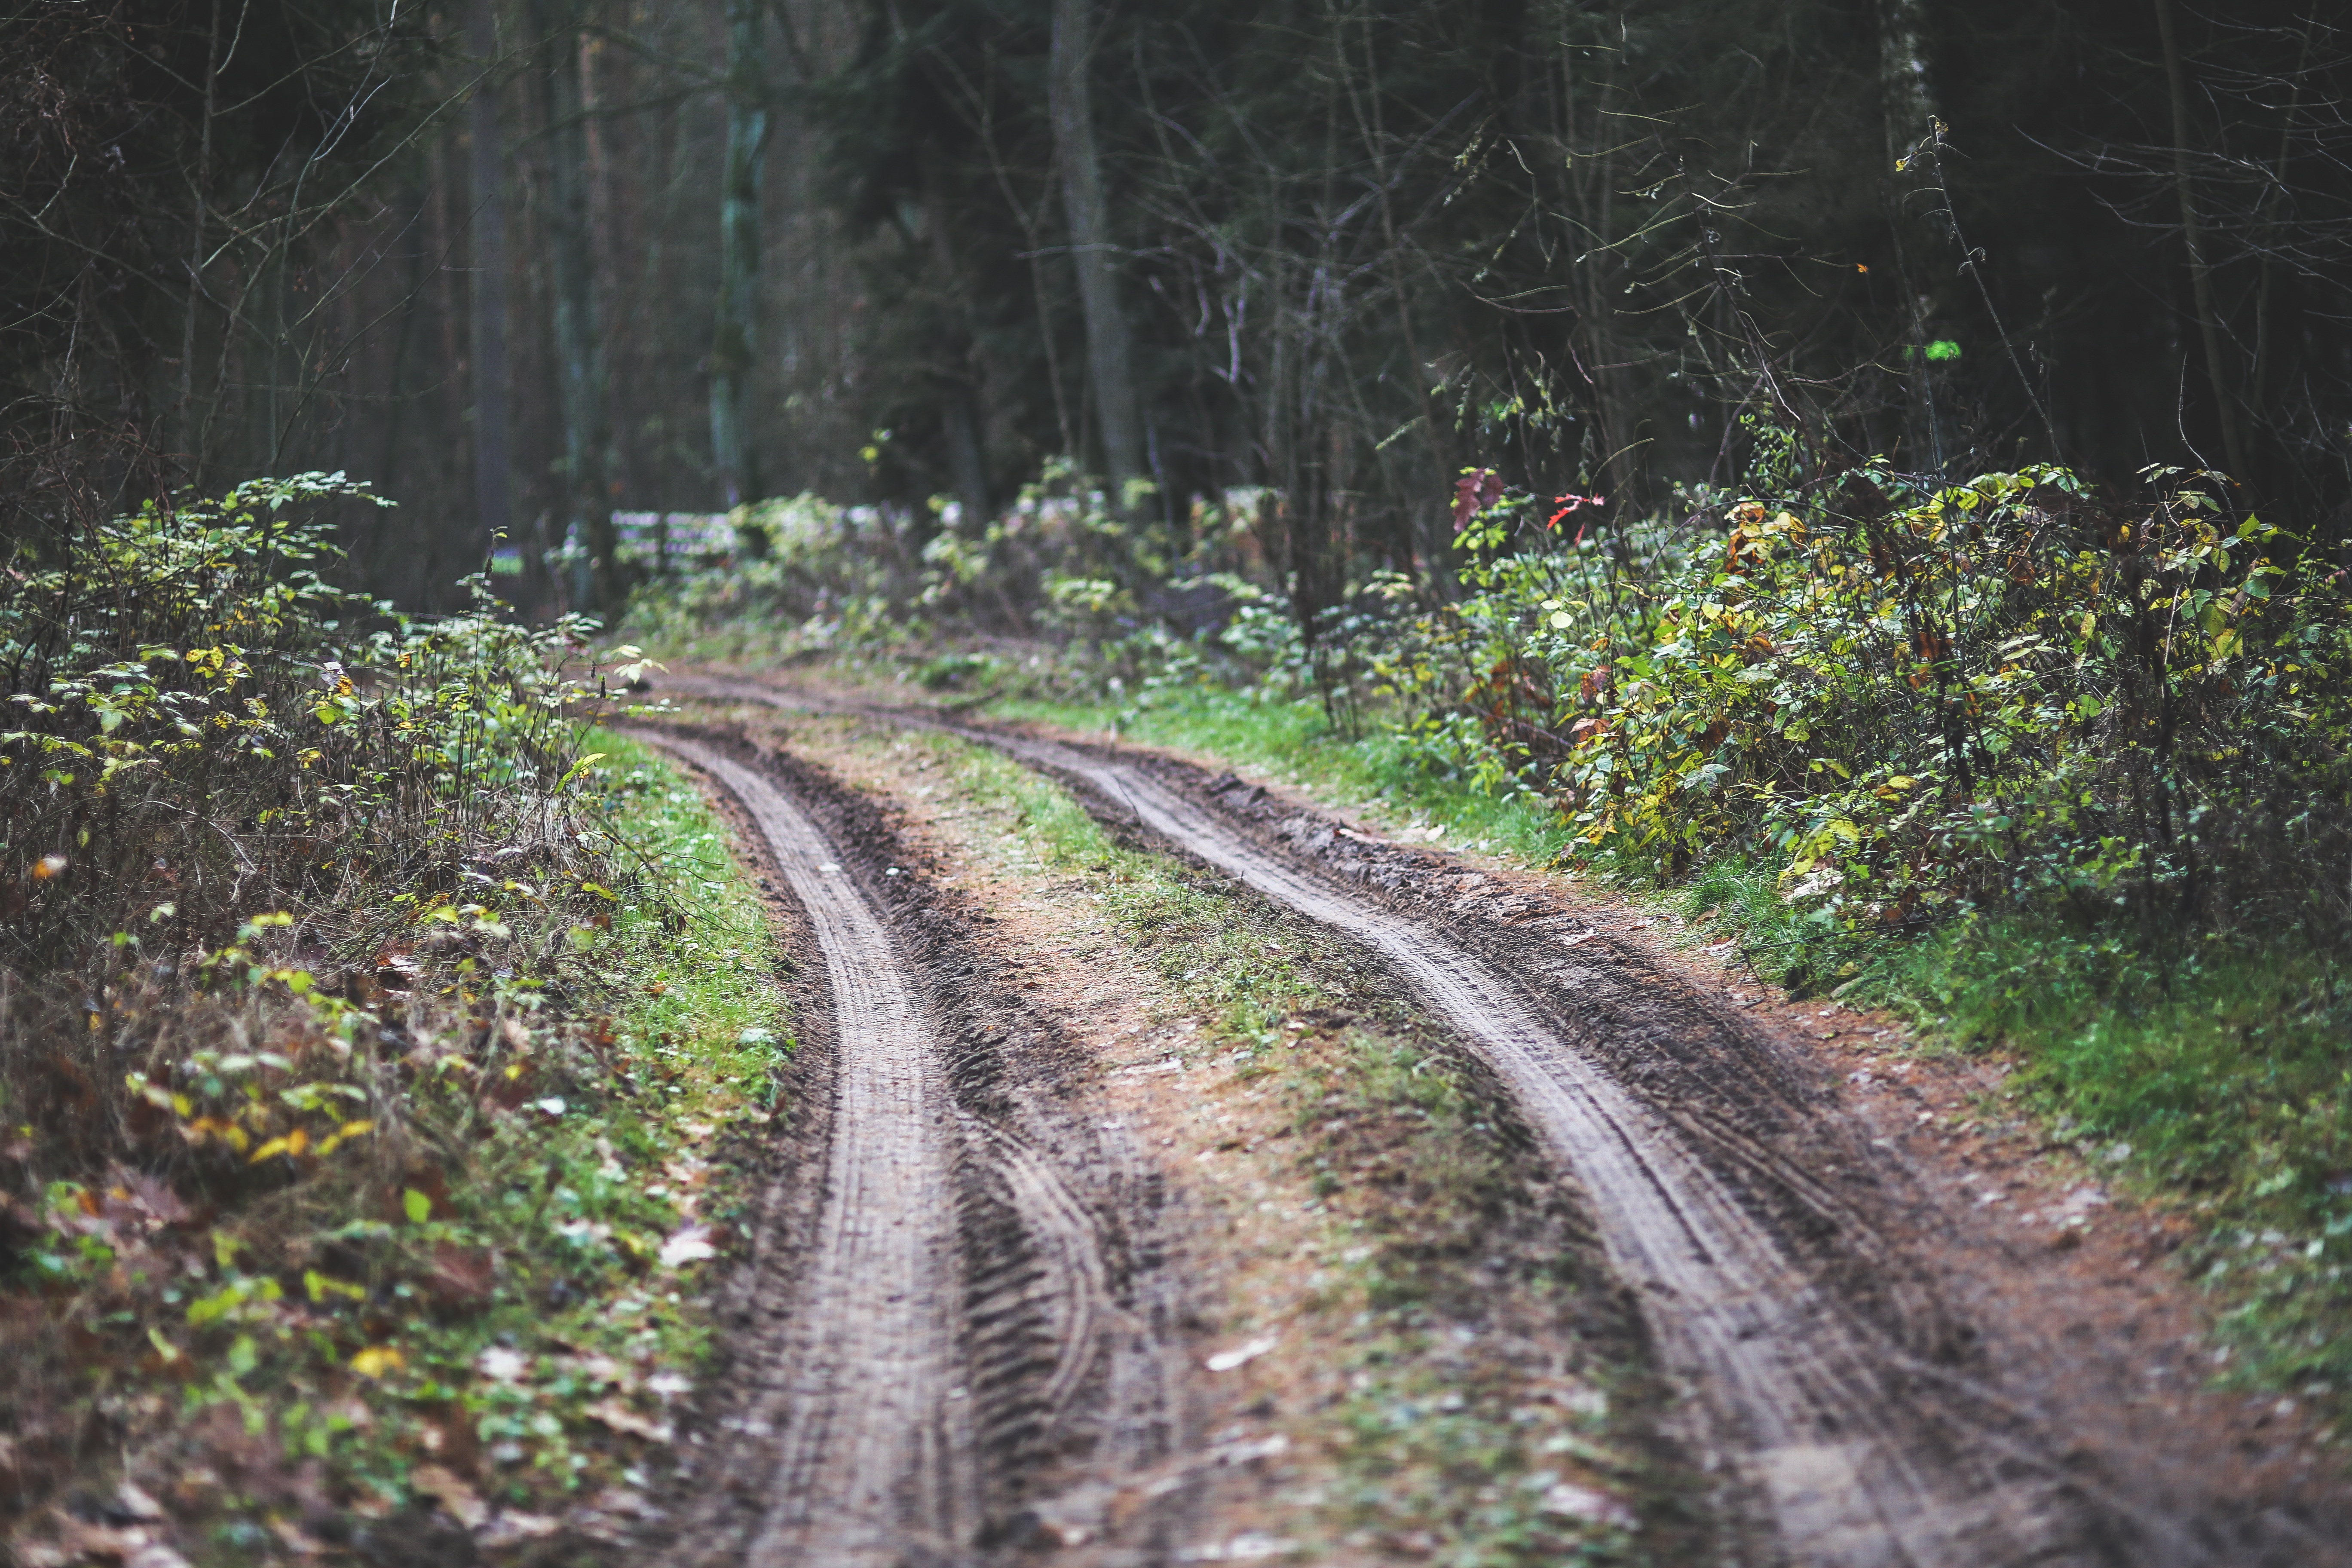
tree, forest, path, wood, track, road, trail, fall, transport, mud, autumn, soil, dirty, woods, infrastructure, wooden, way, woodland, habitat, offroad, rural area, off road